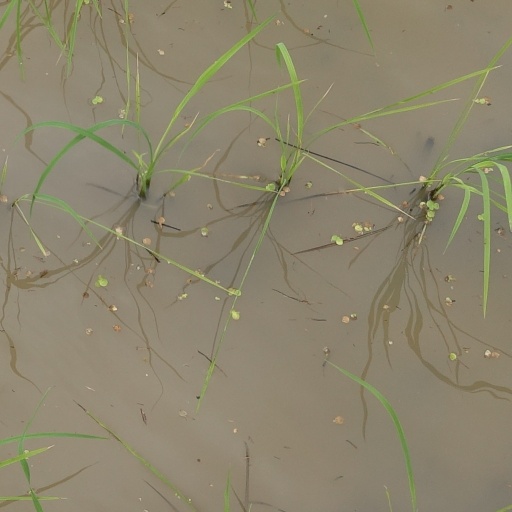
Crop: rice